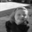
Label: girl